D. Lorne Tyrrell

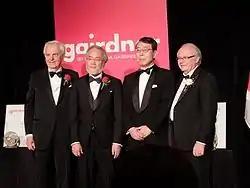
with John Dirks, Yoshinori Ōsumi and (at the Royal Ontario Museum on October 29, 2015)

Born on February 10, 1943, in Edmonton, Alberta, he grew up on the family farm near Duffield and studied at the University of Alberta. Tyrrell interned at the University of Alberta Hospital and then went on to earn a PhD in pharmacology from Queen's University in 1972. He returned to Alberta in 1975 to train in internal medicine. From 1982 to 1994, he was director of the Infectious Diseases division and later the Department of Medical Microbiology and Immunology at the University of Alberta. In 1994, he became dean of the faculty of medicine at the university. In 2010, he secured a large donation for the university which established the Li Ka Shing Institute of Virology.